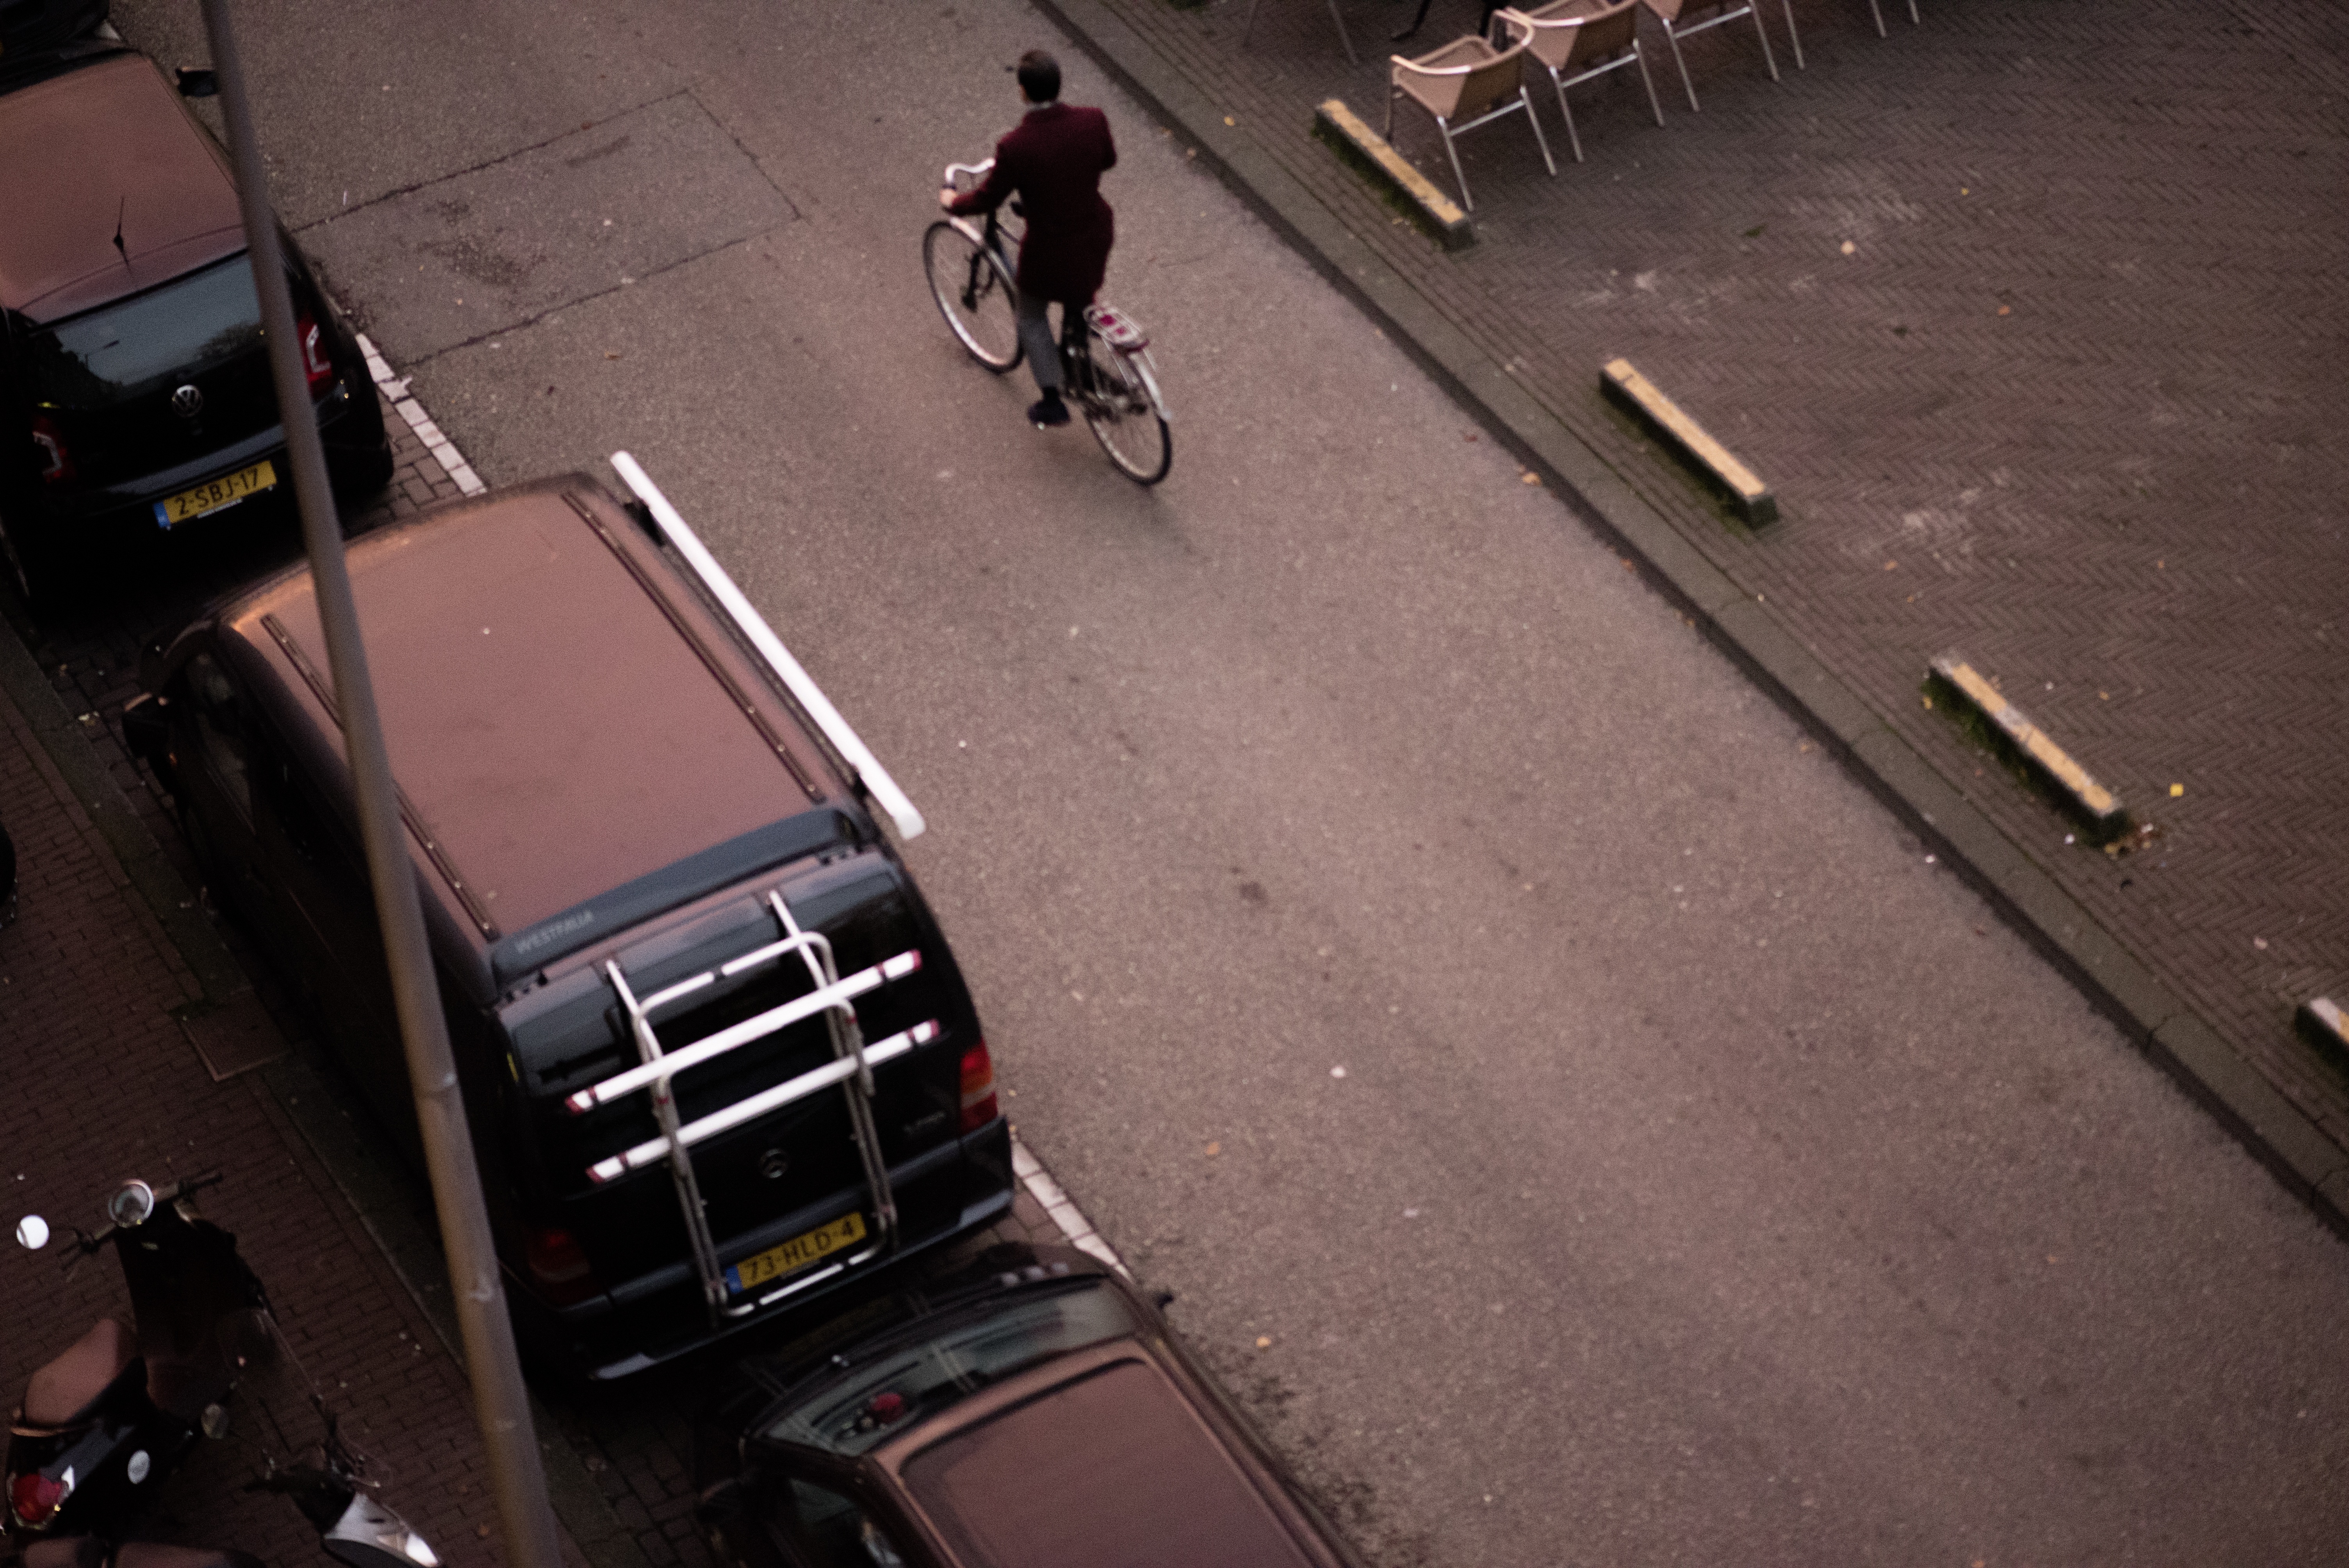
road, street, vintage, retro, old, city, city life, holland, amsterdam, netherlands, infrastructure, classic, locomotion, cyclists, screenshot, street photography